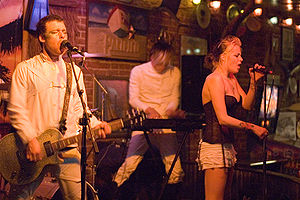
Shiny Toy Guns
Shiny Toy Guns
Shiny Toy Guns er et amerikansk indie rock band dannet i 2002, i Los Angeles, Californien. De udgav deres første studio album, We Are Pilots i 2006. Det blev nomineret til en Grammy Award. Deres andet album, Season of Poison blev udgivet i 2008.